Vincenzo degli Azani

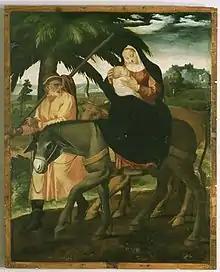
"The Flight into Egypt" from the Cappella dei Lombardi in the church of S. Giacomo la Marina in Palermo

Vincenzo was born at Palermo towards the end of the 15th century. After having studied the works of Perugino and other masters in his native town, he went to Rome. There he came under the influence of Raphael, whose works had a great impact on his style, although it is not known if he was actually his pupil. Vincenzo left the city in 1527 at the time of its pillage and returned to Sicily, going first to Messina and then on to Palermo, where he lived until his death.